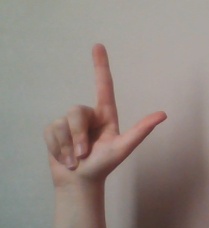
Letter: laam